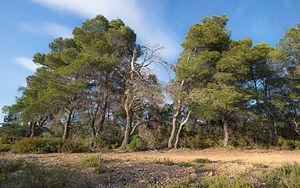
Un bosquet de Pins d'Alep (Pinus halepensis) dans la commune de Pinet, Hérault, France.
La forêt de Baïnem est située entre Hammamet, Aïn Benian, Béni Messous, Bouzaréah et Raïs Hamidou dans la wilaya d'Alger, en Algérie. Elle est gérée par la Conservation des forêts d'Alger sous la tutelle de la Direction générale des forêts